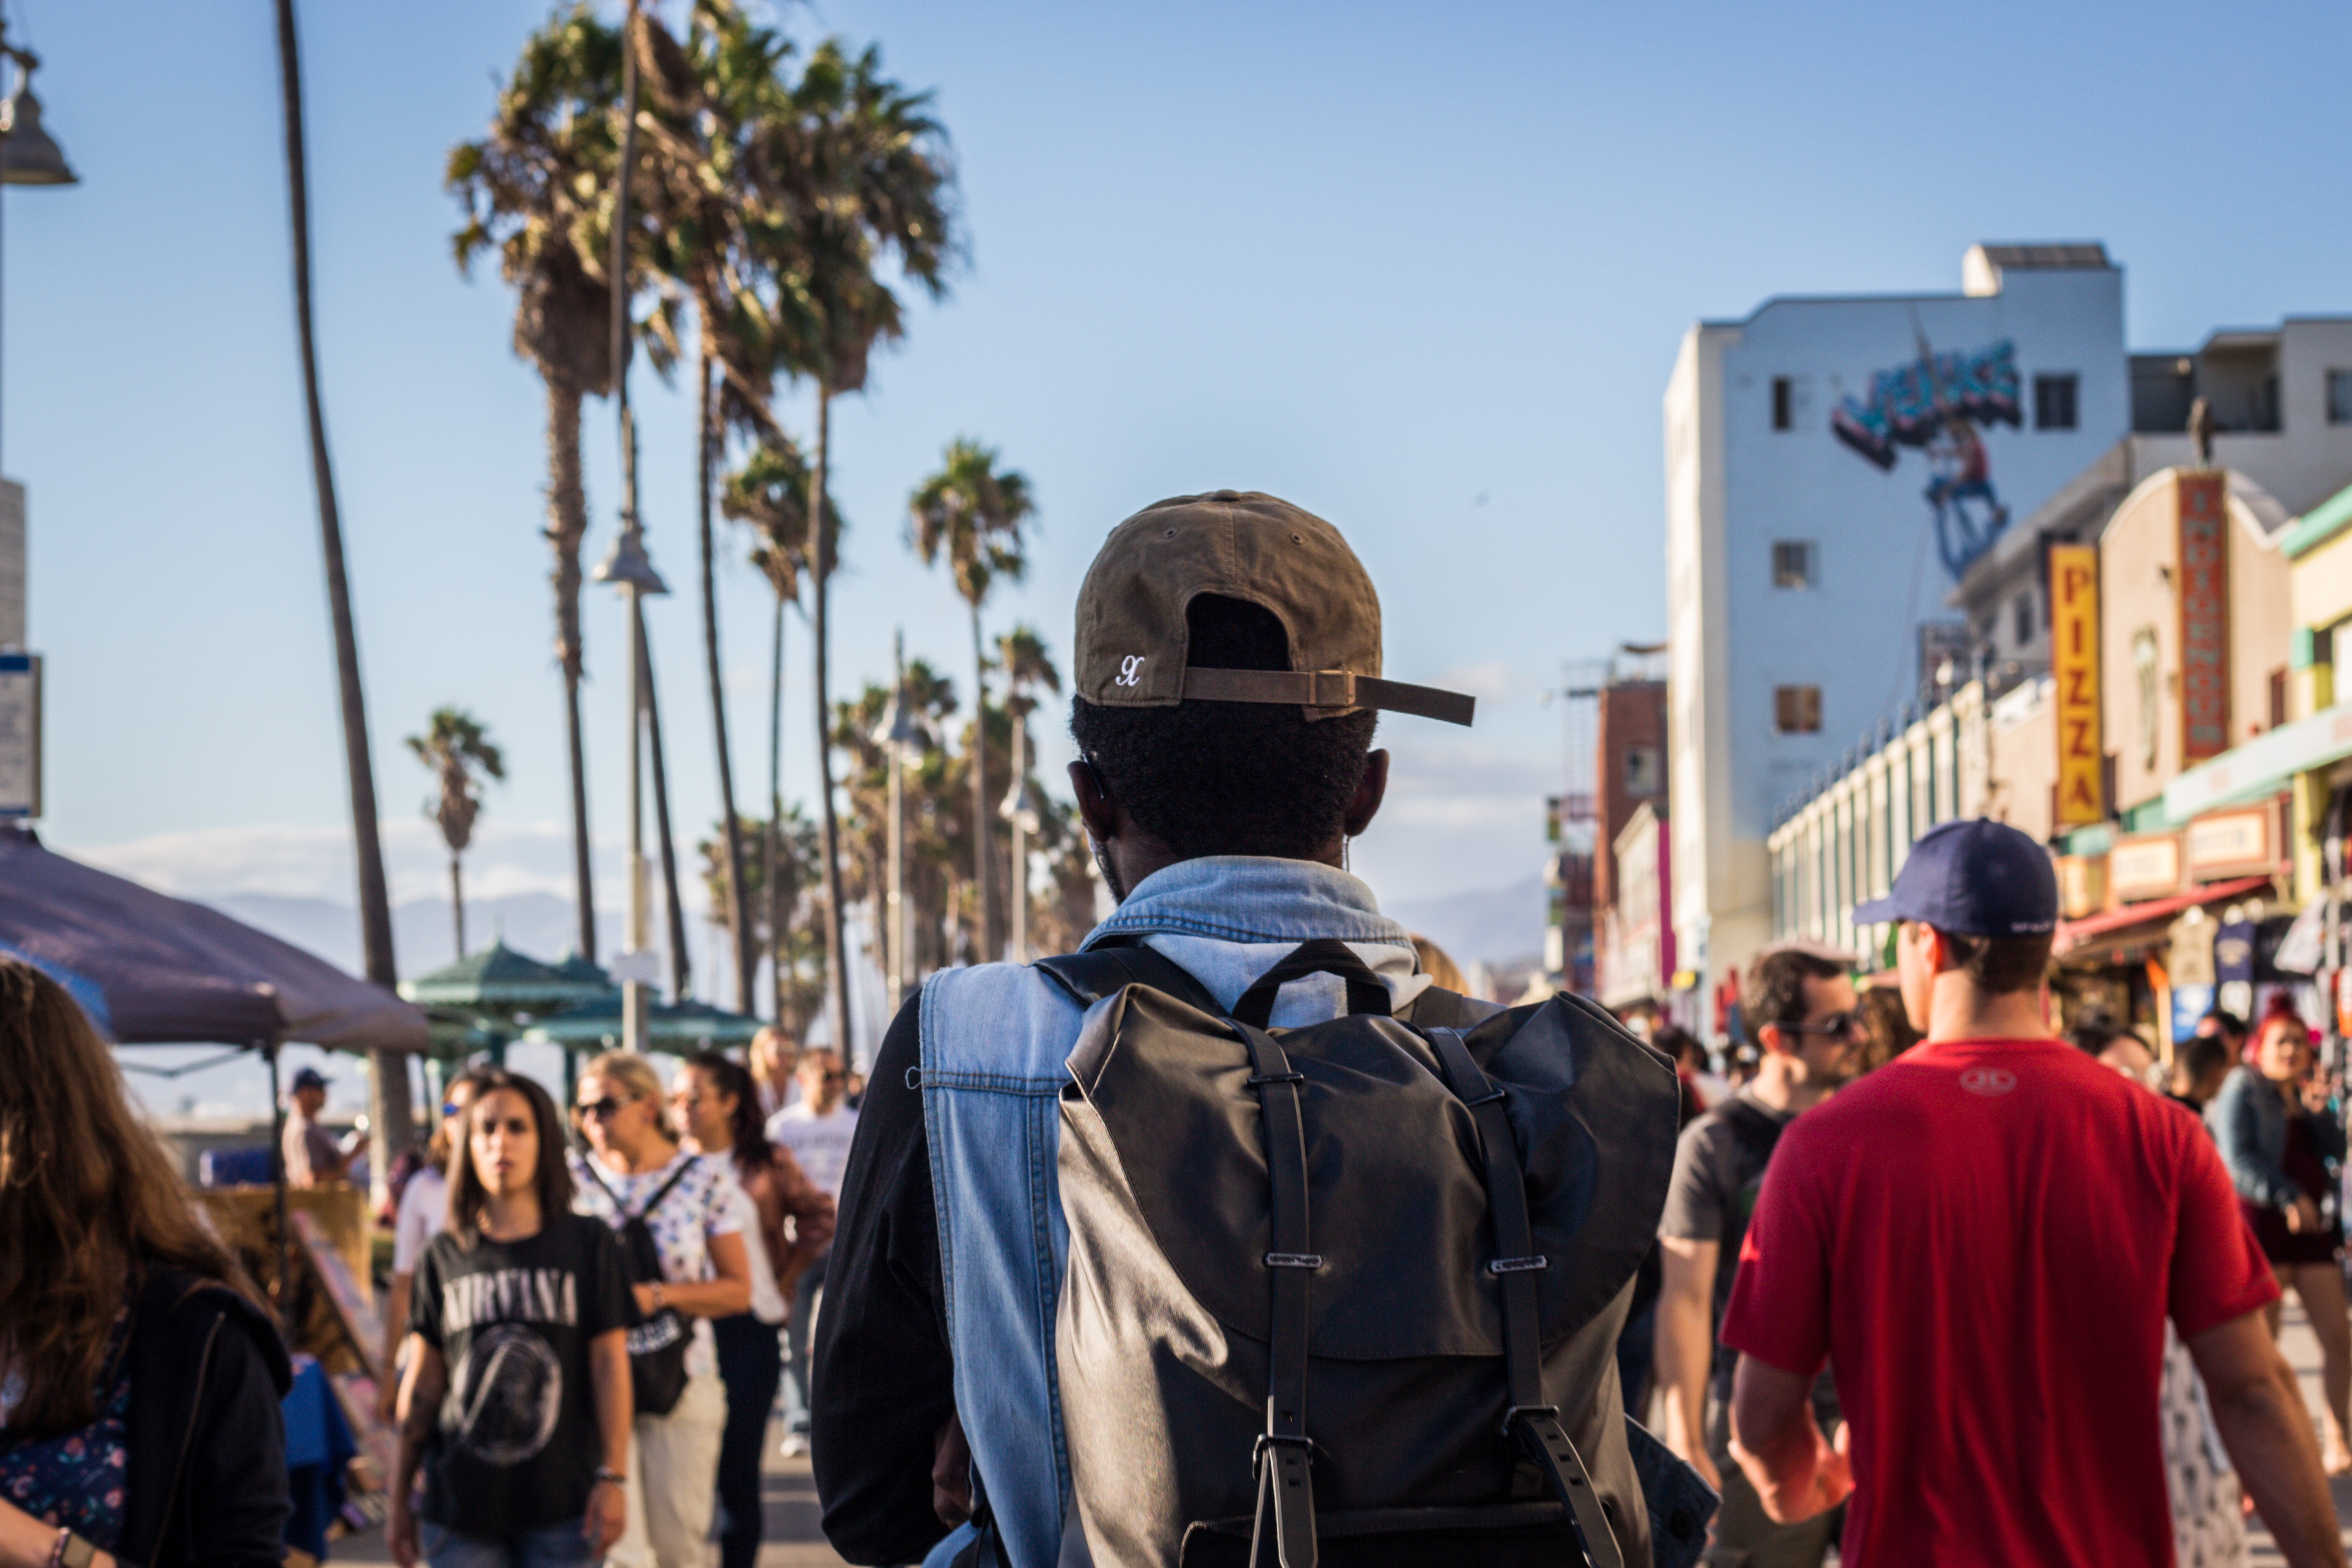
people, crowd, festival, protest